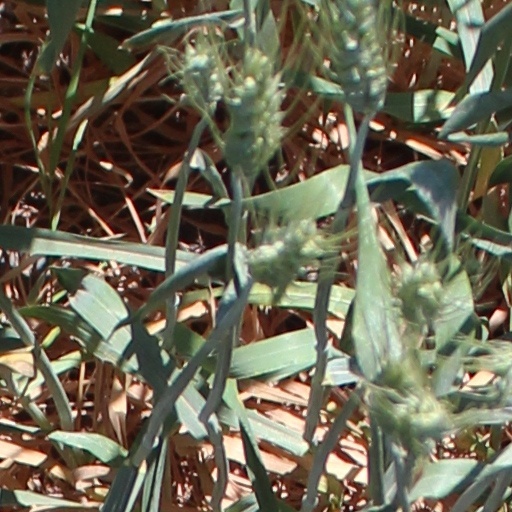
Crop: wheat